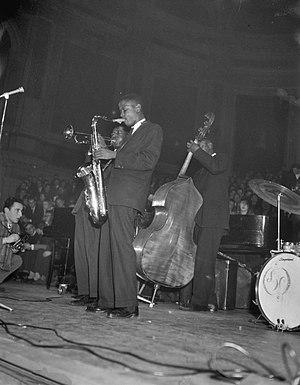
Junior Cook, est un musicien américain de jazz, joueur de saxophone ténor, membre du Horace Silver Quintet.